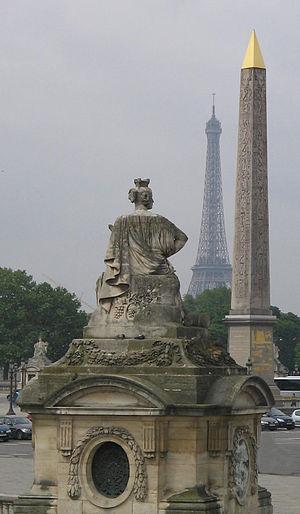
Une statue et l'obélisque de la Place de la Concorde, Paris Ier, avec la Tour Eiffel en arrière-plan.
Cet article recense les monuments historiques du 8ᵉ arrondissement de Paris, en France.